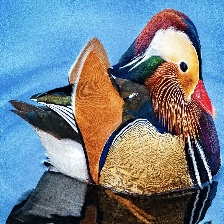
Species: MANDRIN DUCK
Scientific name: AIX GALERICULATA
ImageNet parent category: drake